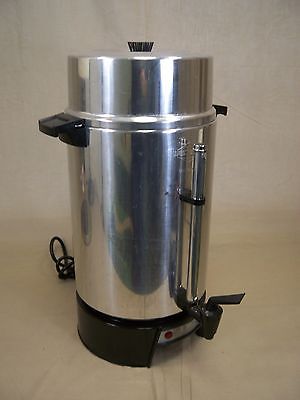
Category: coffee maker